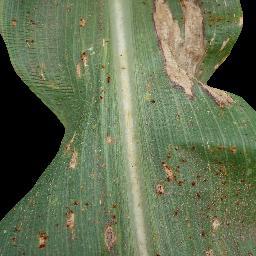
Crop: corn
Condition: (maize)_common_rust